Mr. Errababu

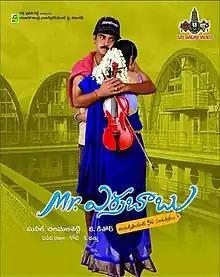
VCD Cover

Mr. Errababu is a 2005 Indian Telugu-language romantic drama film directed by K Kishore and starring Sivaji and newcomer Roma.